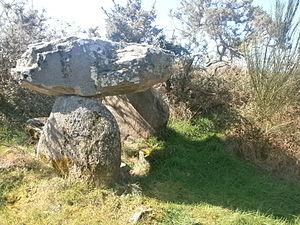
Cet article recense les monuments historiques de Carnac, en France.